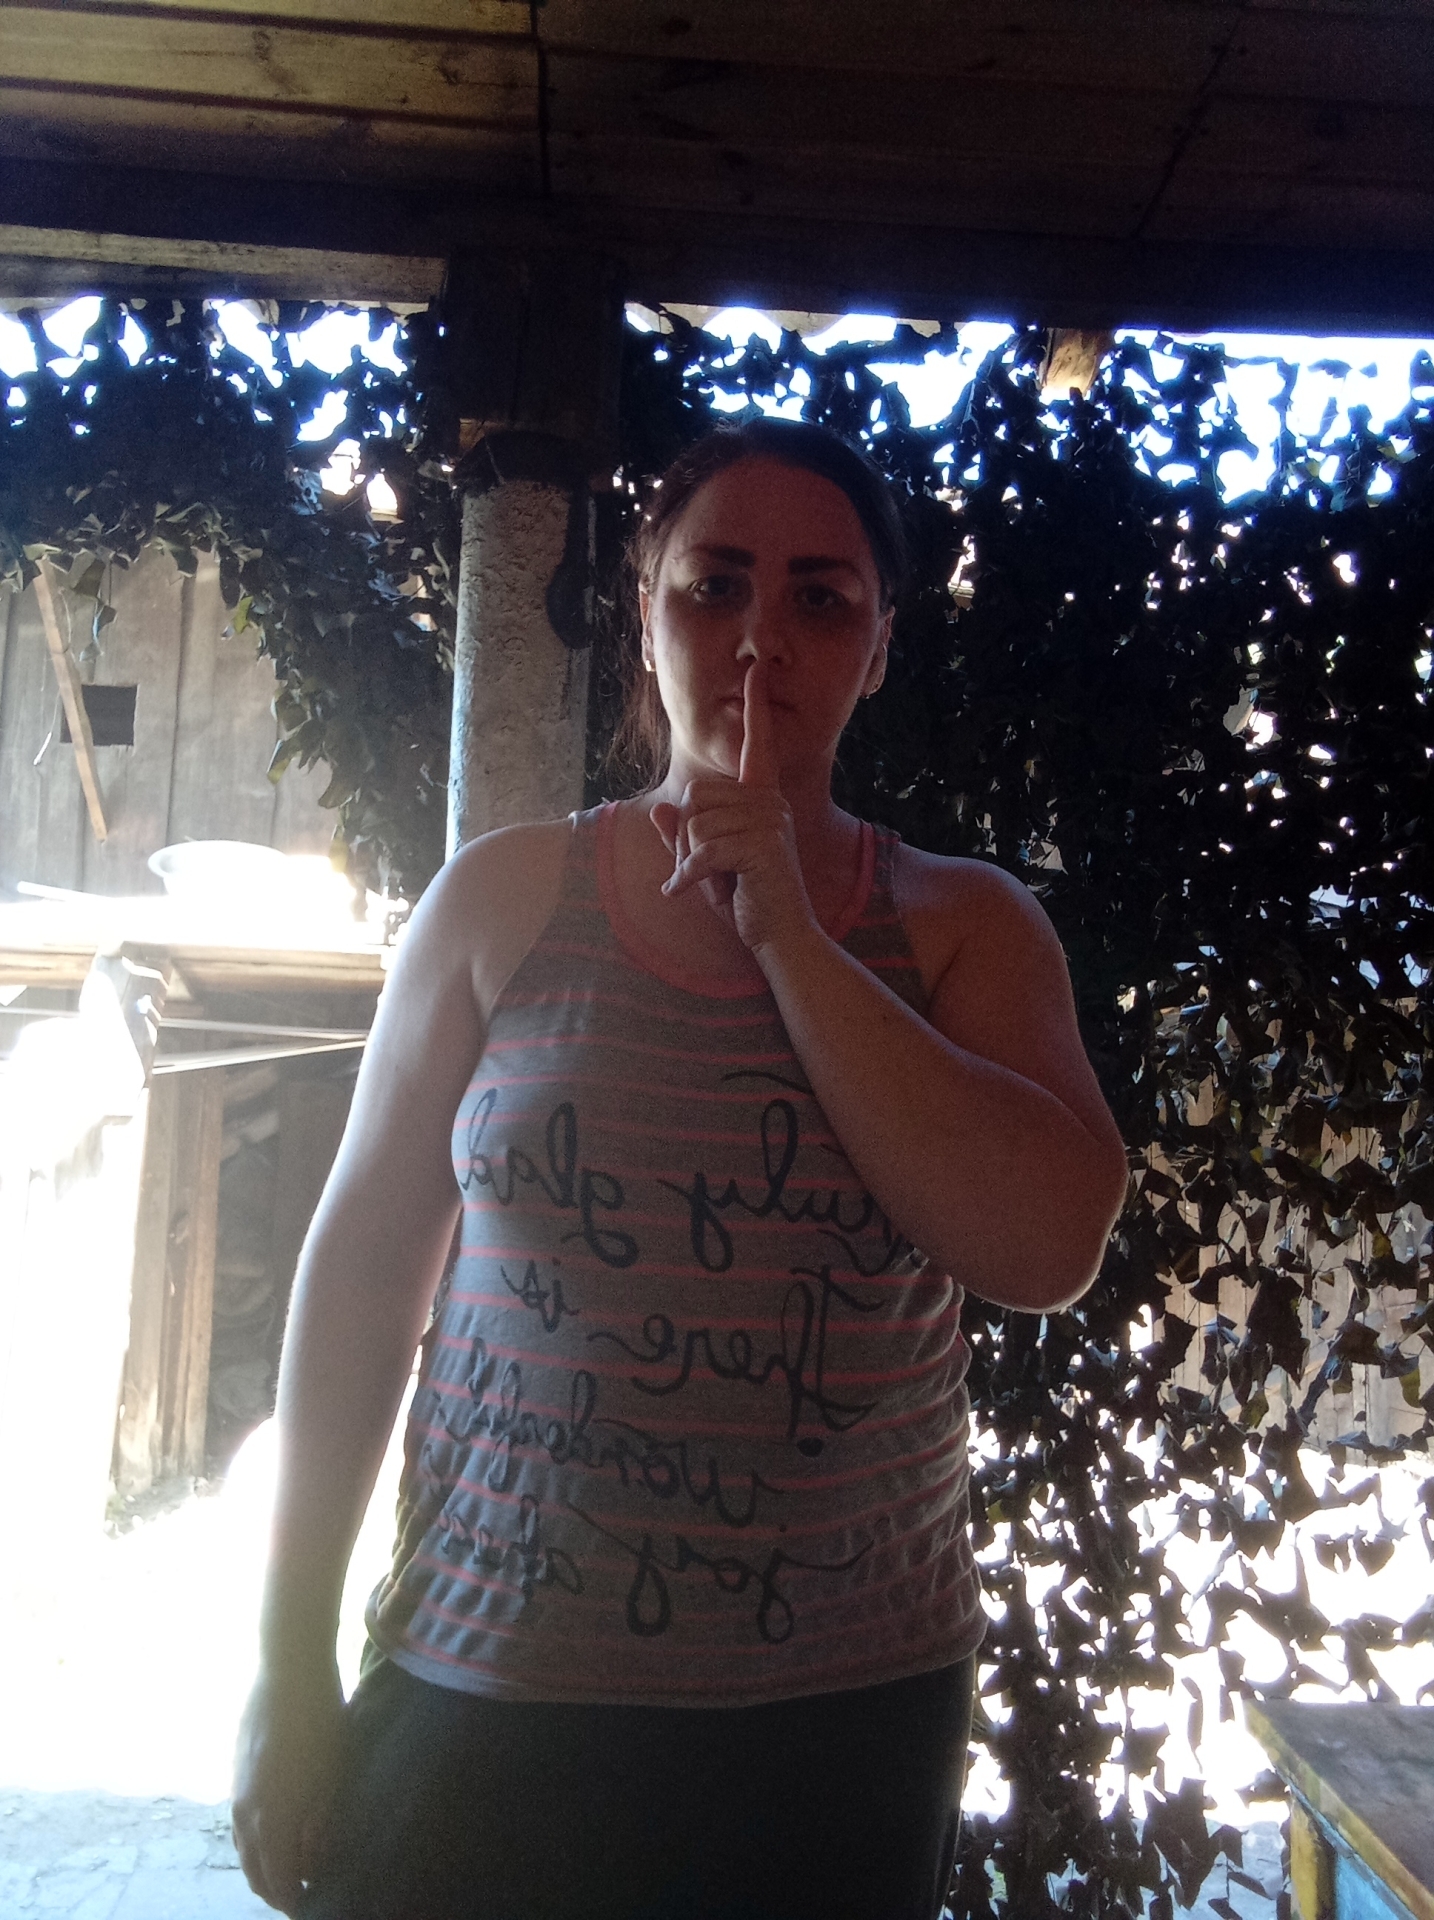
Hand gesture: mute